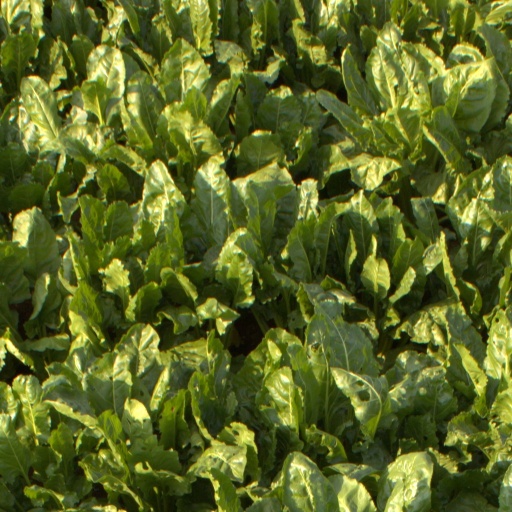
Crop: sugar beet